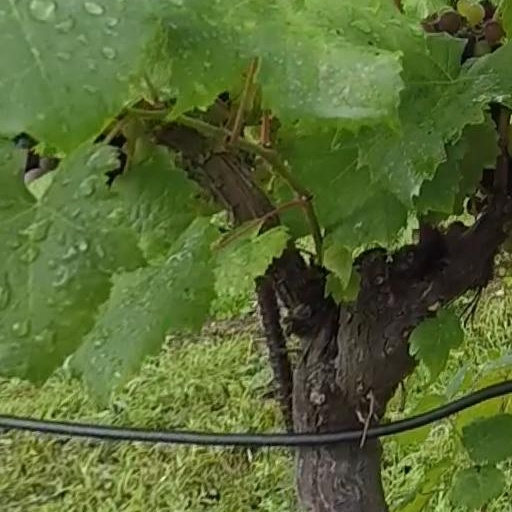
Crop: grape